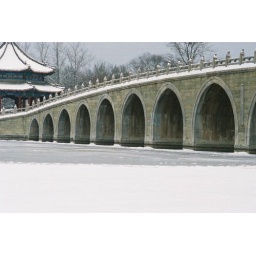
bridge in winter. lake is frozen